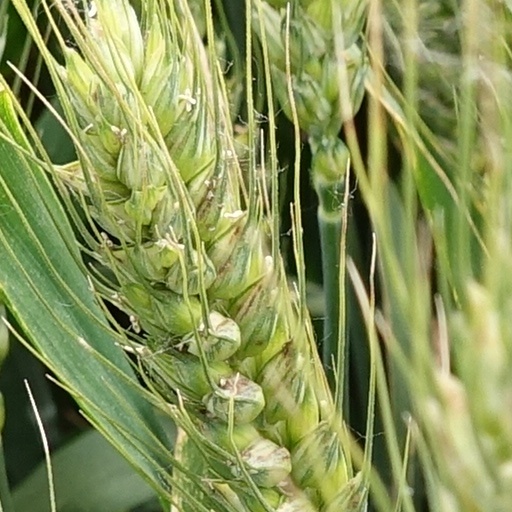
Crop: wheat